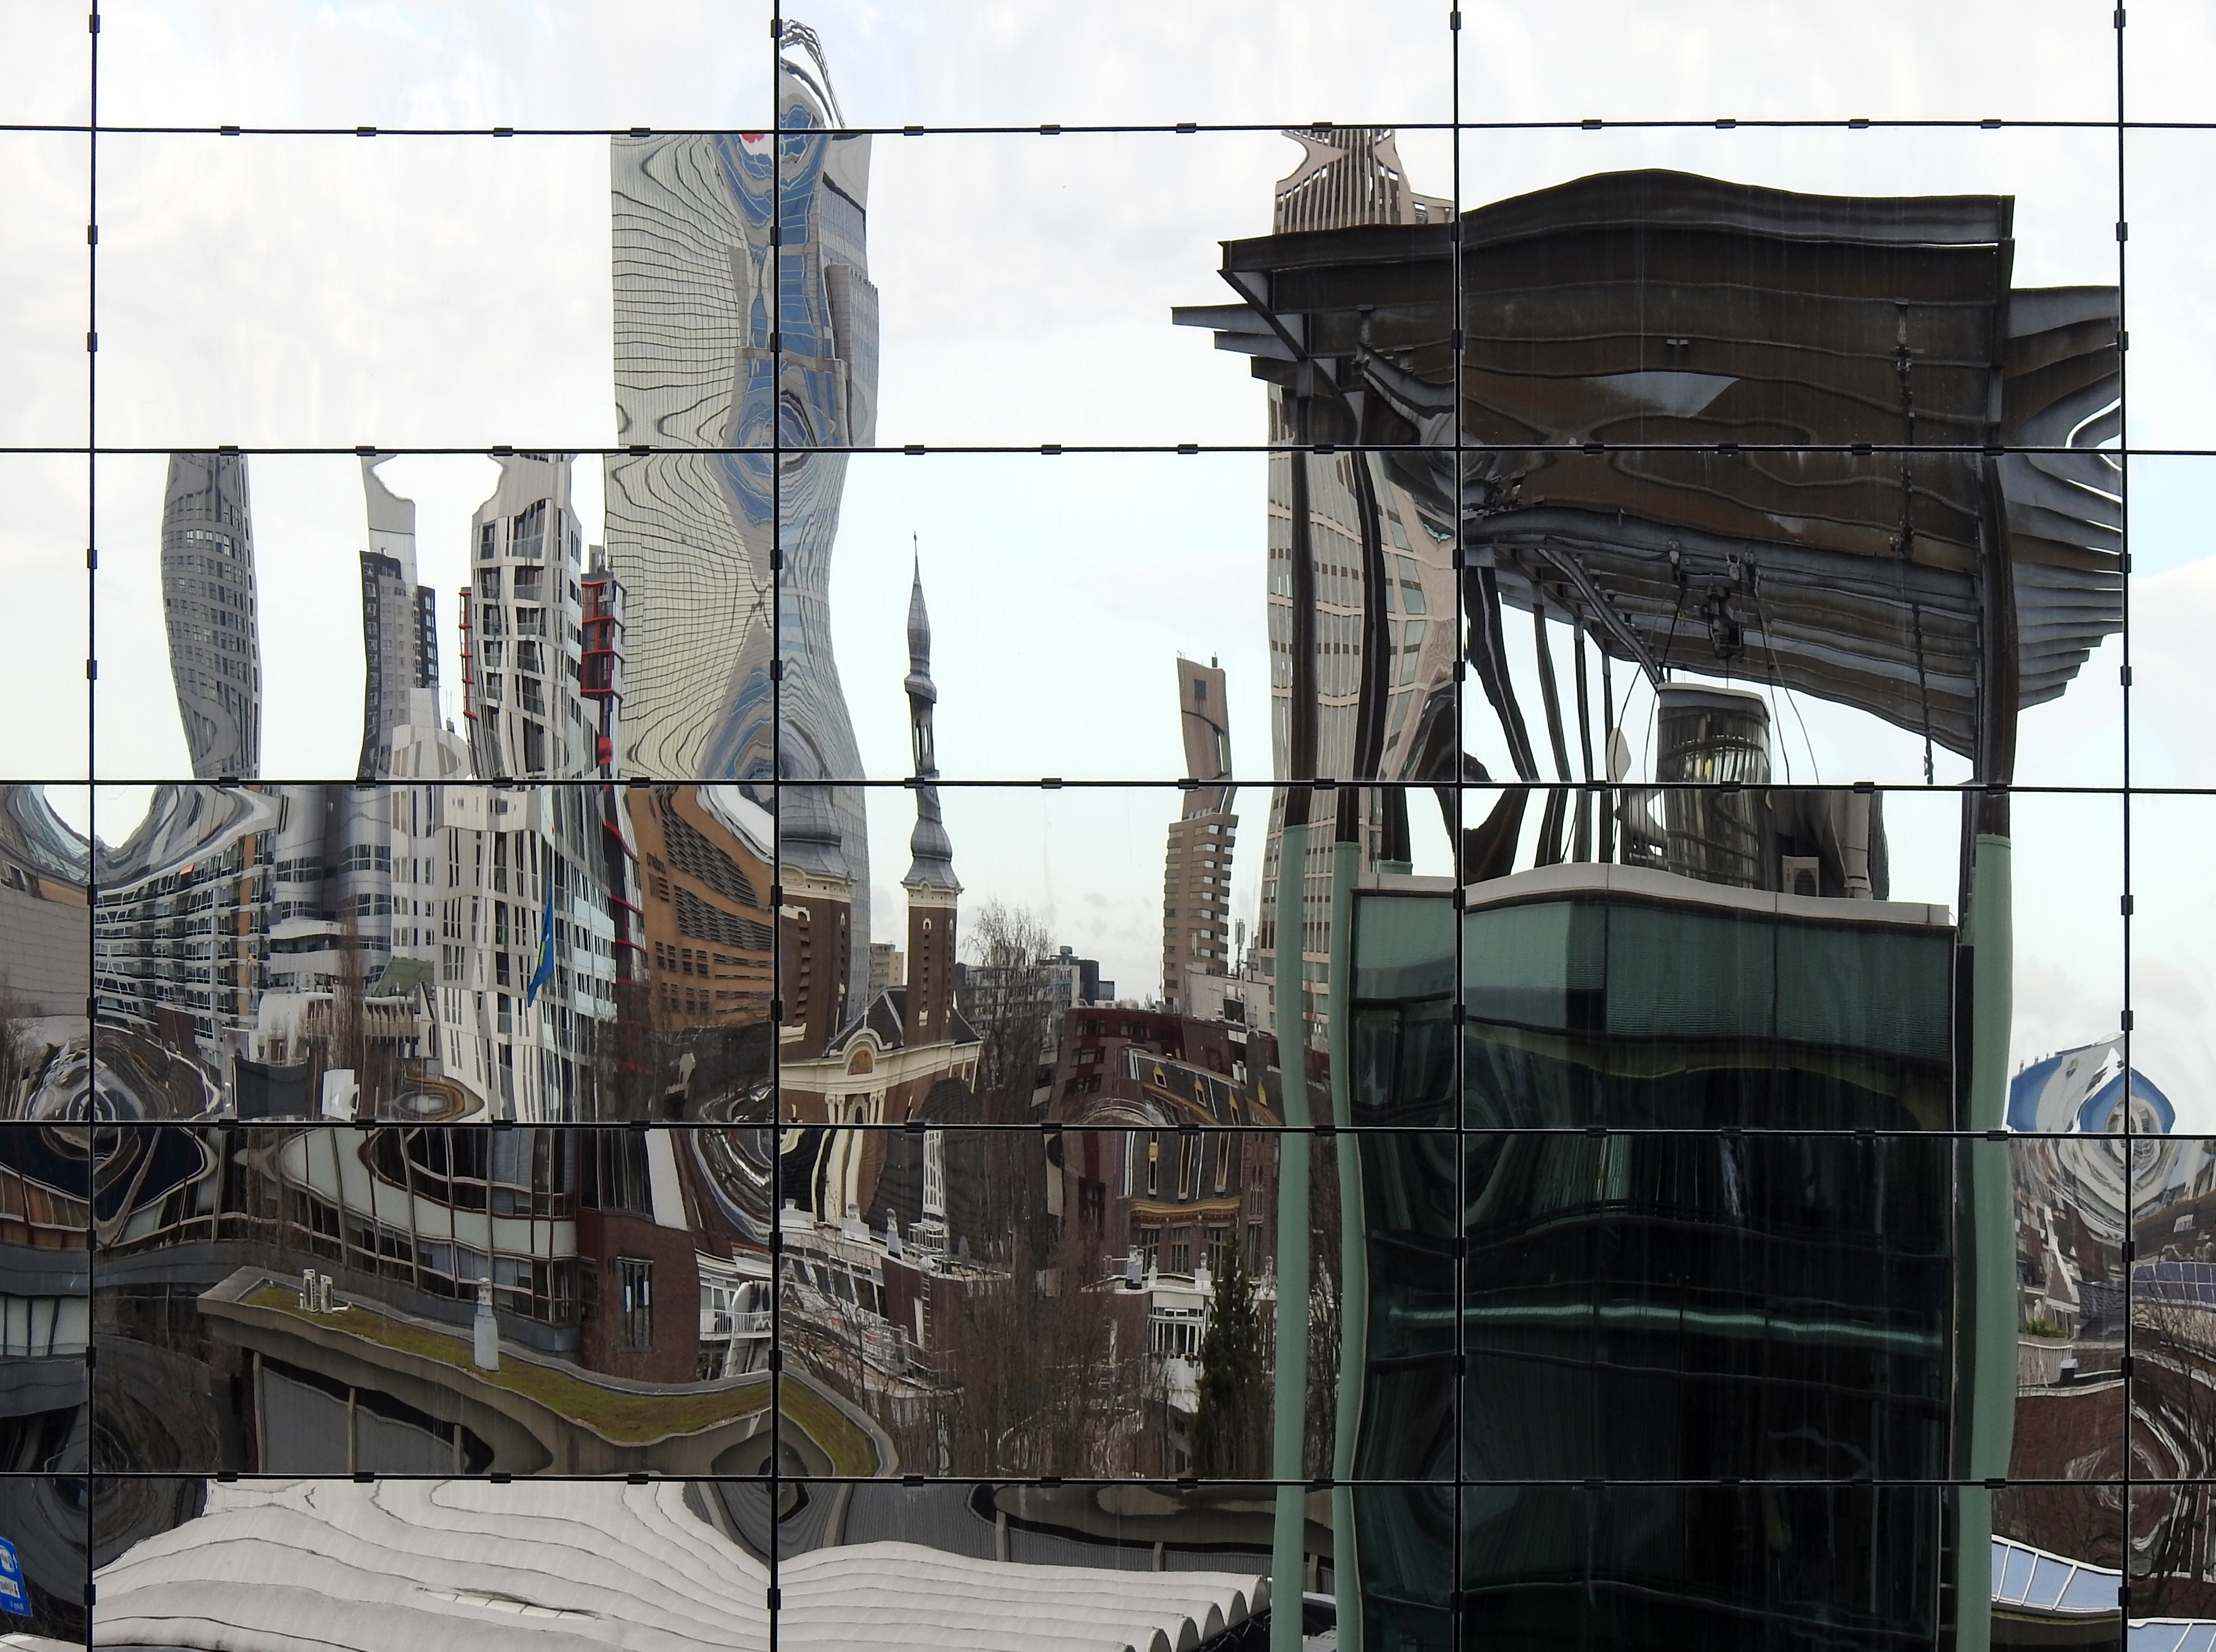
rotterdam, panorama, mirrored, reflection, architecture, urban area, construction, city, building, metropolis, scaffolding, facade, downtown, reinforced concrete, metal, composite material